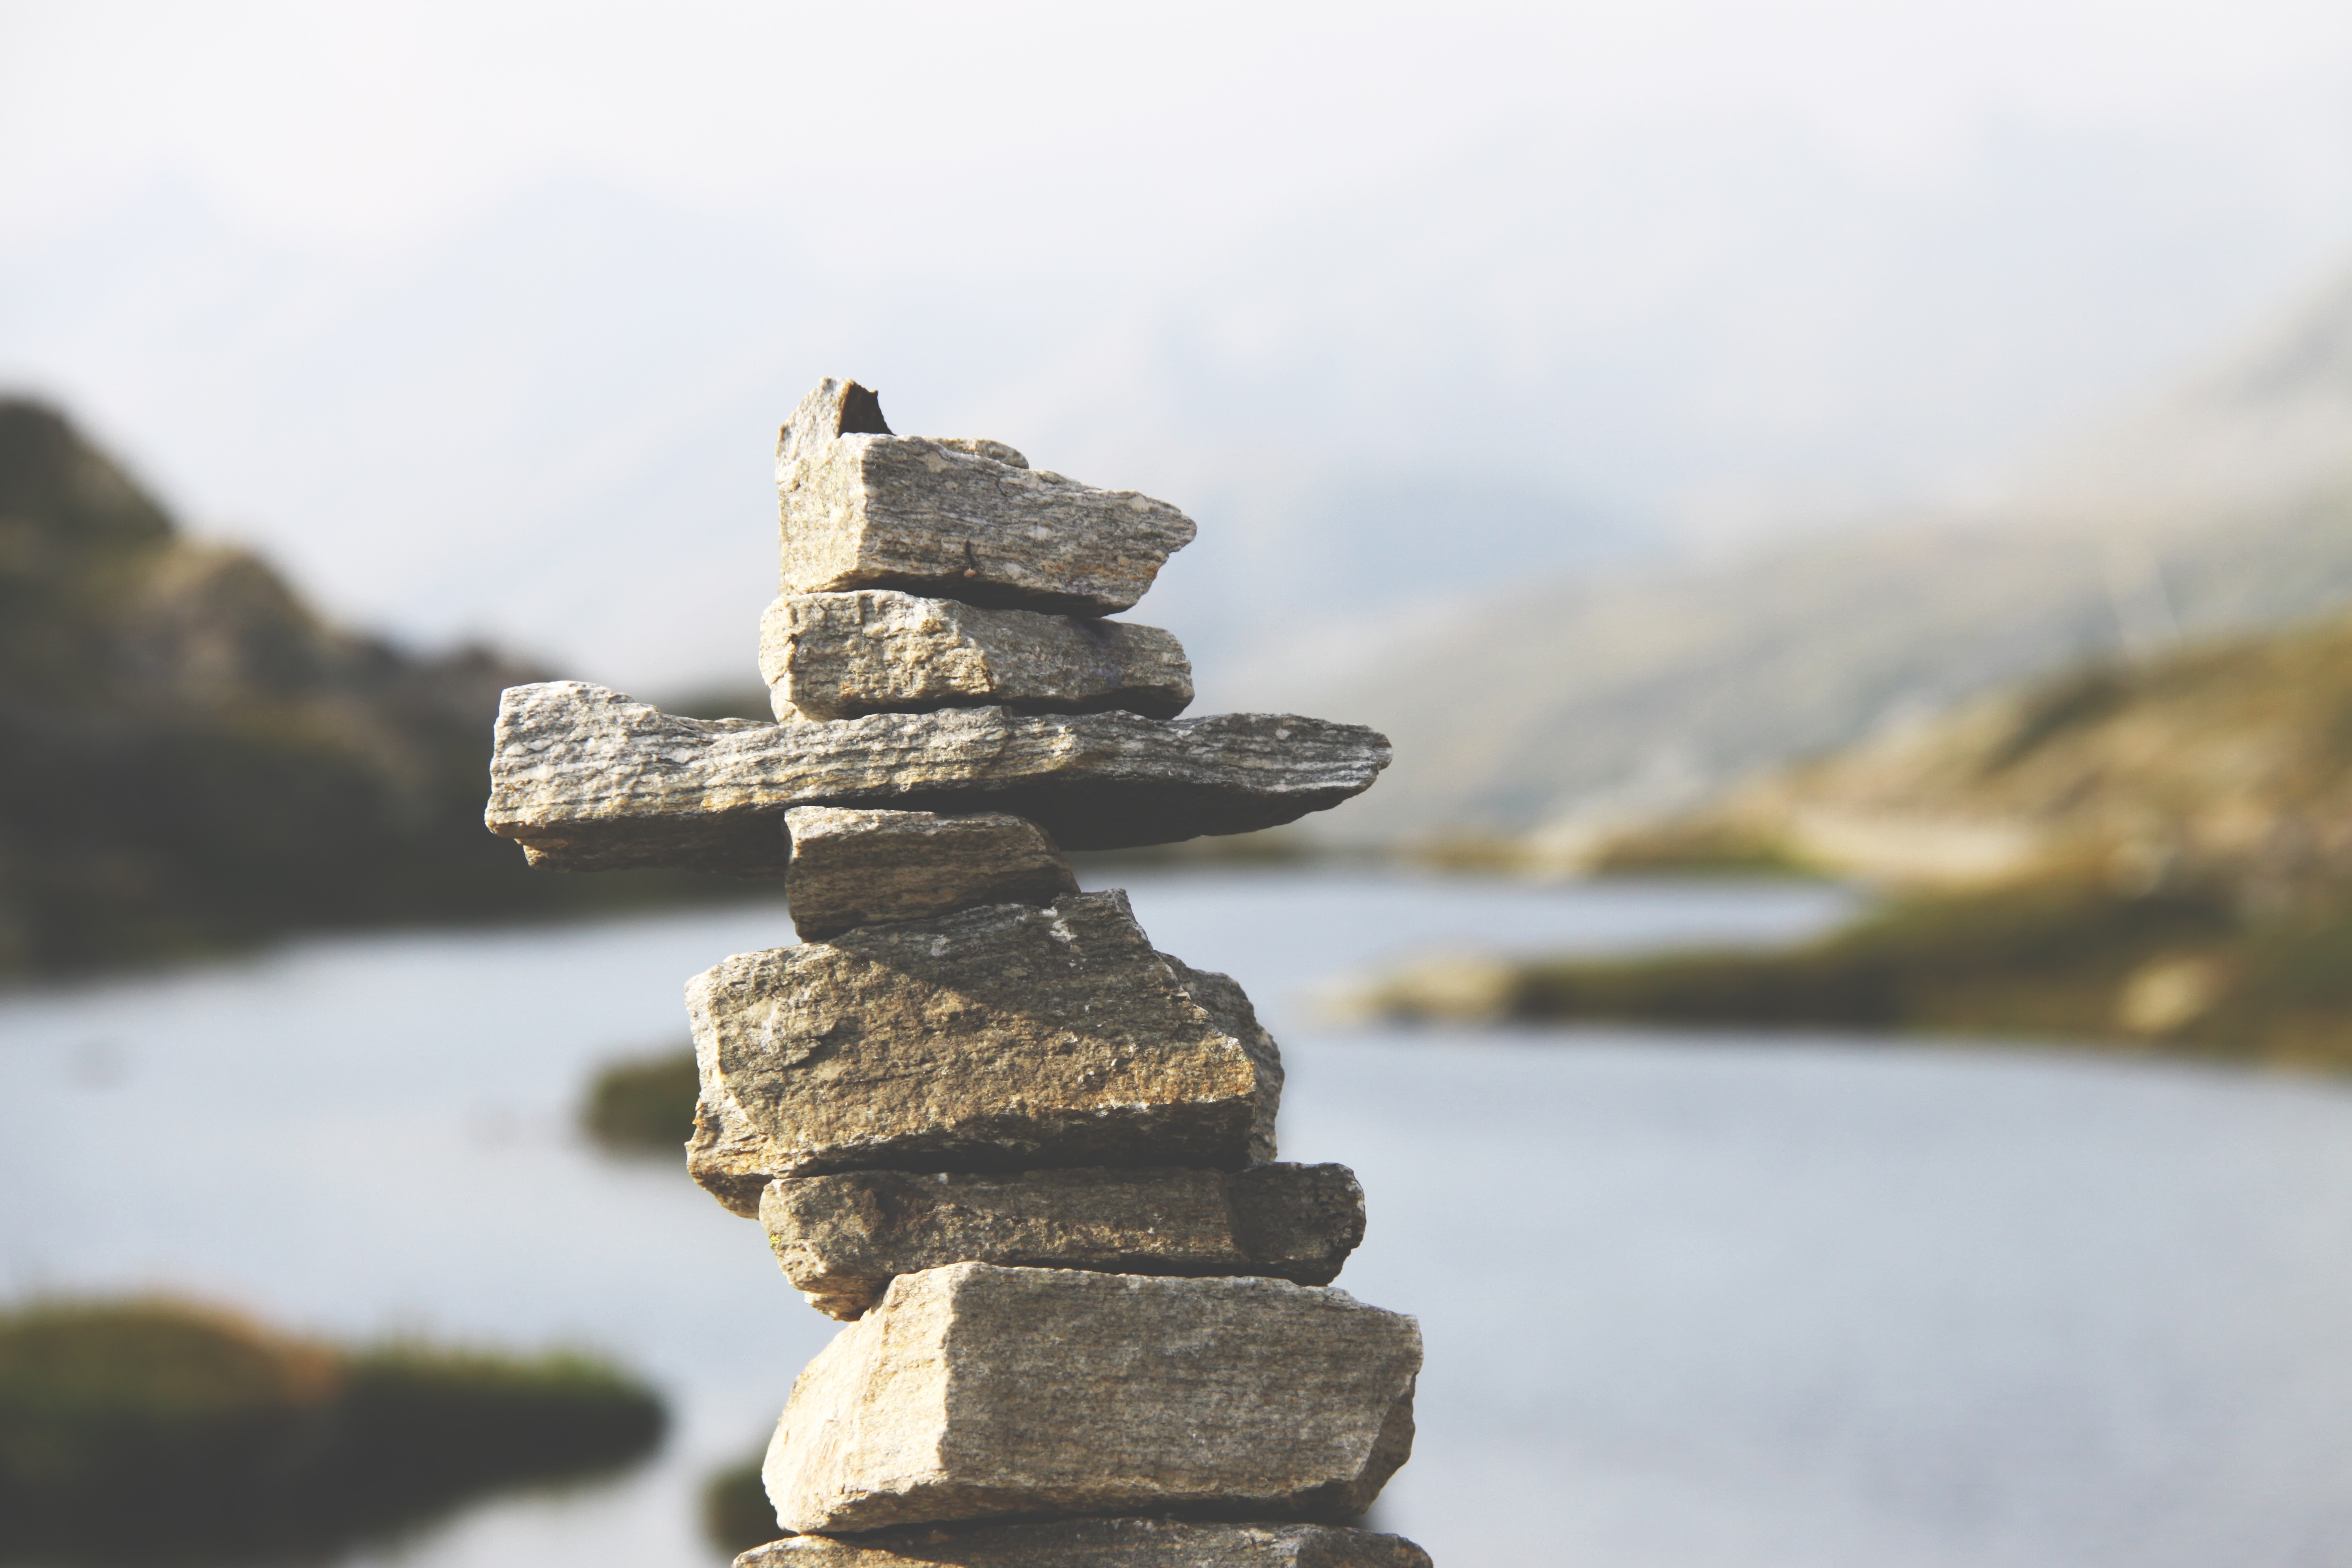
sea, coast, water, nature, sand, rock, winter, wood, morning, reflection, balance, terrain, material, stones, temple